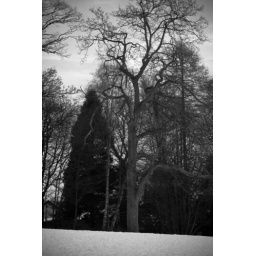
tree in park black n white